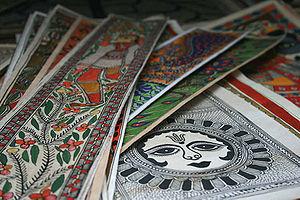
La peinture de Madhubani, ou peinture du Mithila, est un style de peinture indienne pratiqué dans la région du Mithila, située dans l'État du Bihar en Inde.